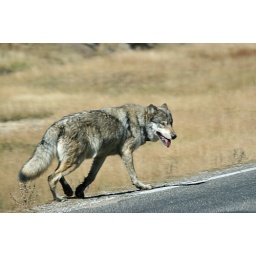
587M crossed the road in front of our car